Freelan Oscar Stanley

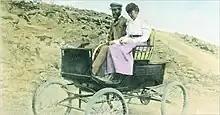
Freelan and Flora Stanley at the summit of Mt. Washington in a Stanley Motor Carriage after the company was sold to John Brisben Walker, 1899

By 1897, Francis Stanley had sold his horses and buggies and built his first automobile, using wagon and bicycle parts from Sterling Elliott's factory. The following year, the Stanley brothers took the car to the Boston Auto Show (1898) held in Charles River Park. It so impressed the crowd that Freelan Stanley became committed to his brother's passion for steam cars and they began to produce them on order as the Stanley Motor Carriage Company.